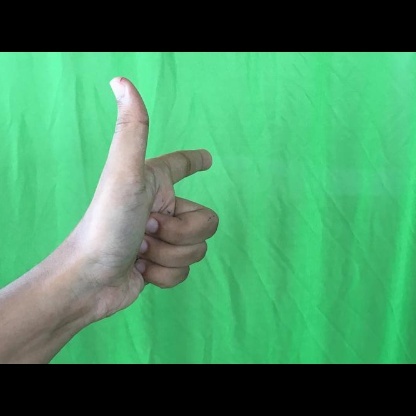
Mudra: Chandrakala